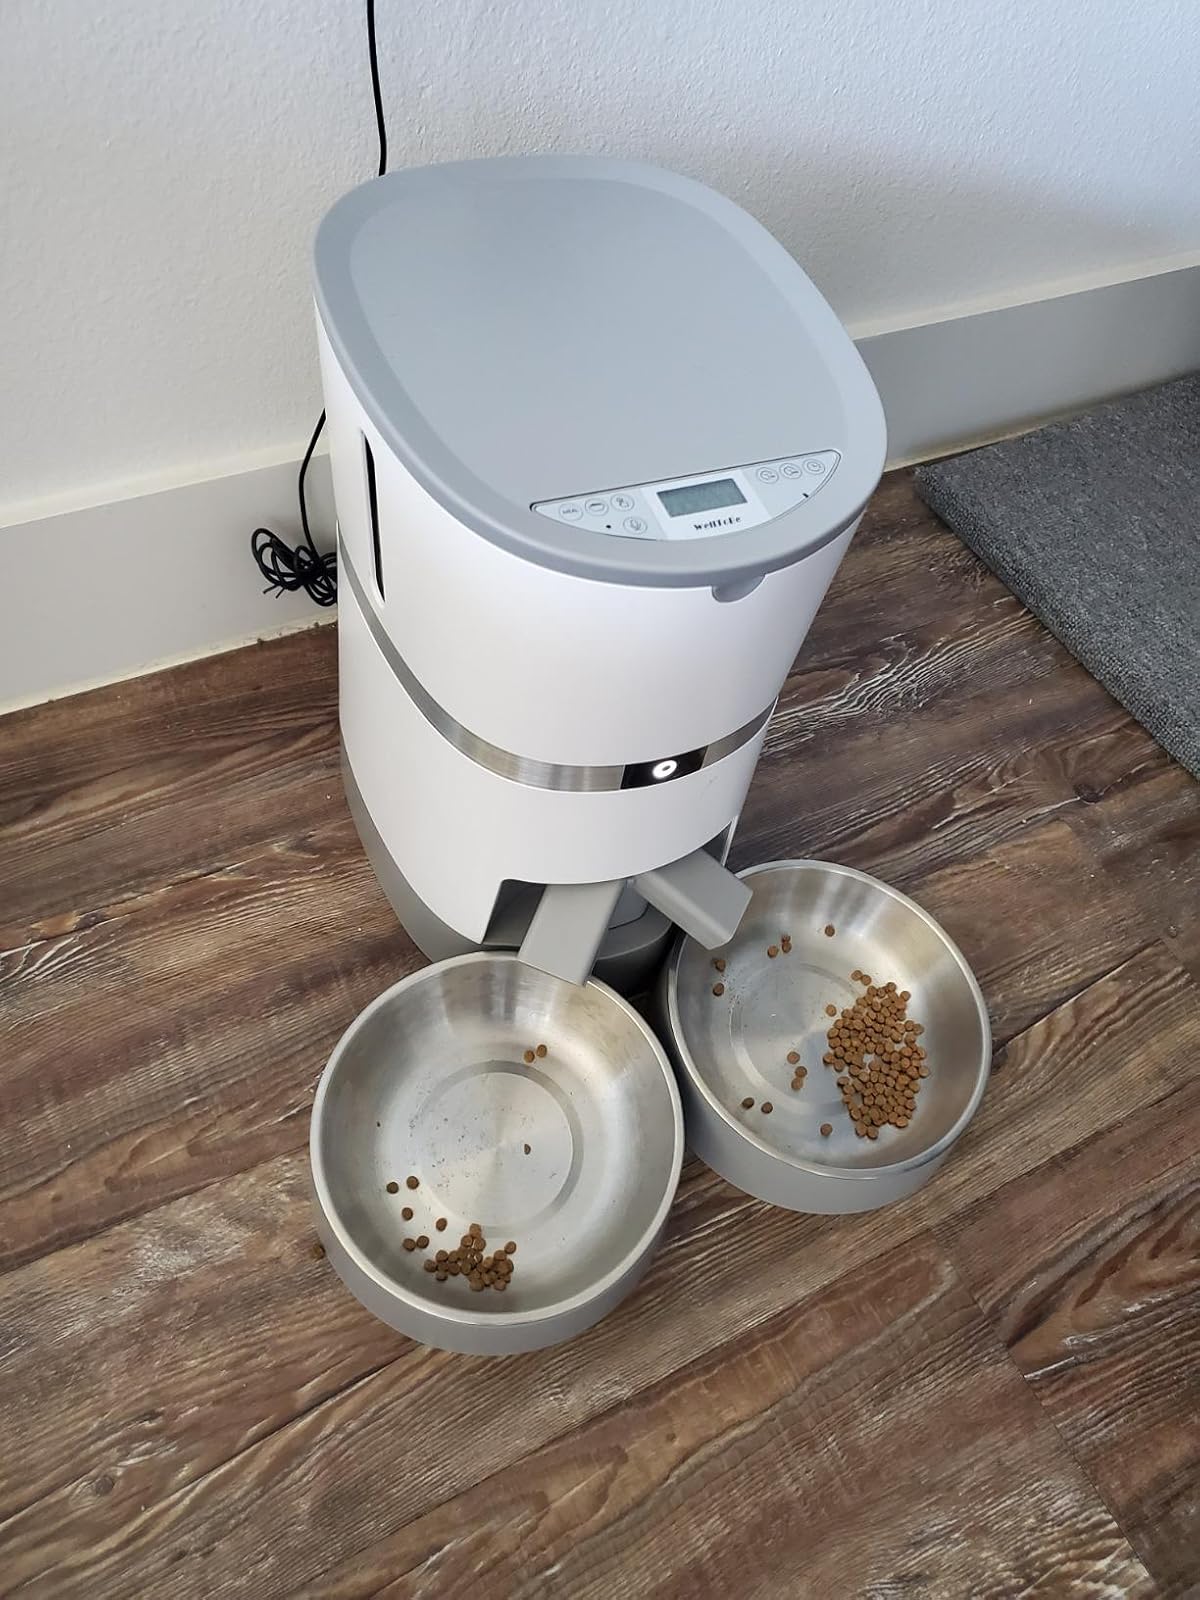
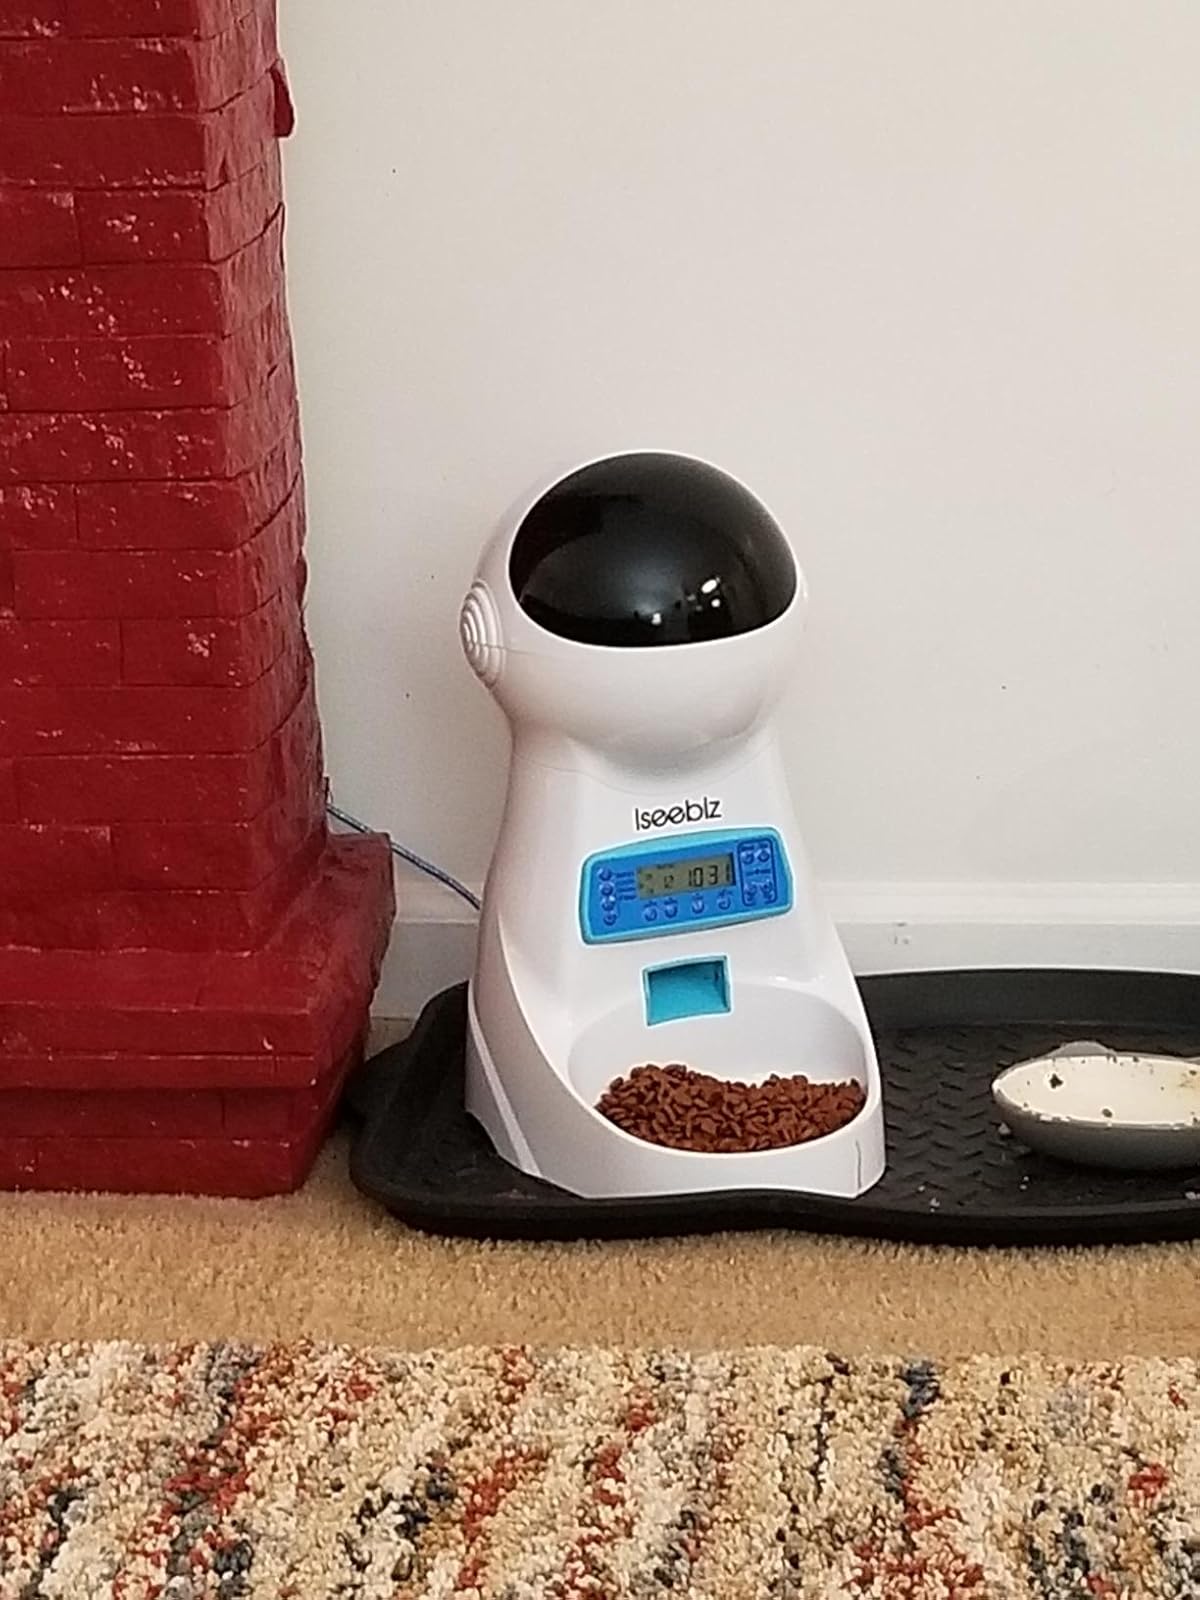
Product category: items_feeder
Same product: no